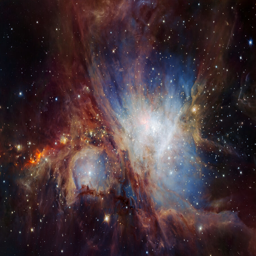
creating an universe in the lab ?